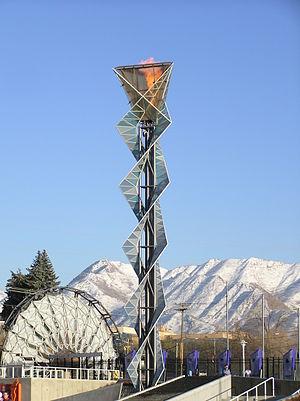
WET, également connu sous le nom WET Design, est une firme de création et design de spectacles et d'aménagements aquatiques. Celle-ci est basée à Los Angeles, Californie. Elle fut fondée en 1983 par Fuller Mark, Mélanie Simon et Alan Robinson, d'anciens Imagineers de Disney. WET Design est surtout connu pour les Fountains of Bellagio, 36 000 m² de fontaines de l'hôtel-casino Bellagio à Las Vegas. Cette installation a depuis été surpassée par The Dubai Fountain de Burj Khalifa sur son lac artificiel de 13 hectares. Inaugurée en mai 2009, ses 6 000 jets d'eau et projecteurs s'animent sur des airs de musique. En troisième position, Aquanura situé à Efteling. S'ajoute à cela la quatrième plus grande fontaine musicale au monde, celle du Morocco mall au Maroc s'étalant sur 6 000 m² avec 282 jets d'eau colorés et rythmés dont la capacité de propulsion peut atteindre les 60 m de hauteur. La société a également conçu plus de 200 fontaines et jeux d'eau dans plusieurs régions du monde.